PLDT women's volleyball team (2013–2018)

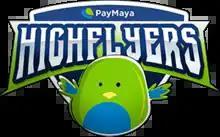
Logo as the PayMaya High Flyers in 2018.

"For the 2018 PSL All-Filipino Conference see Smart Prepaid Giga Hitters."